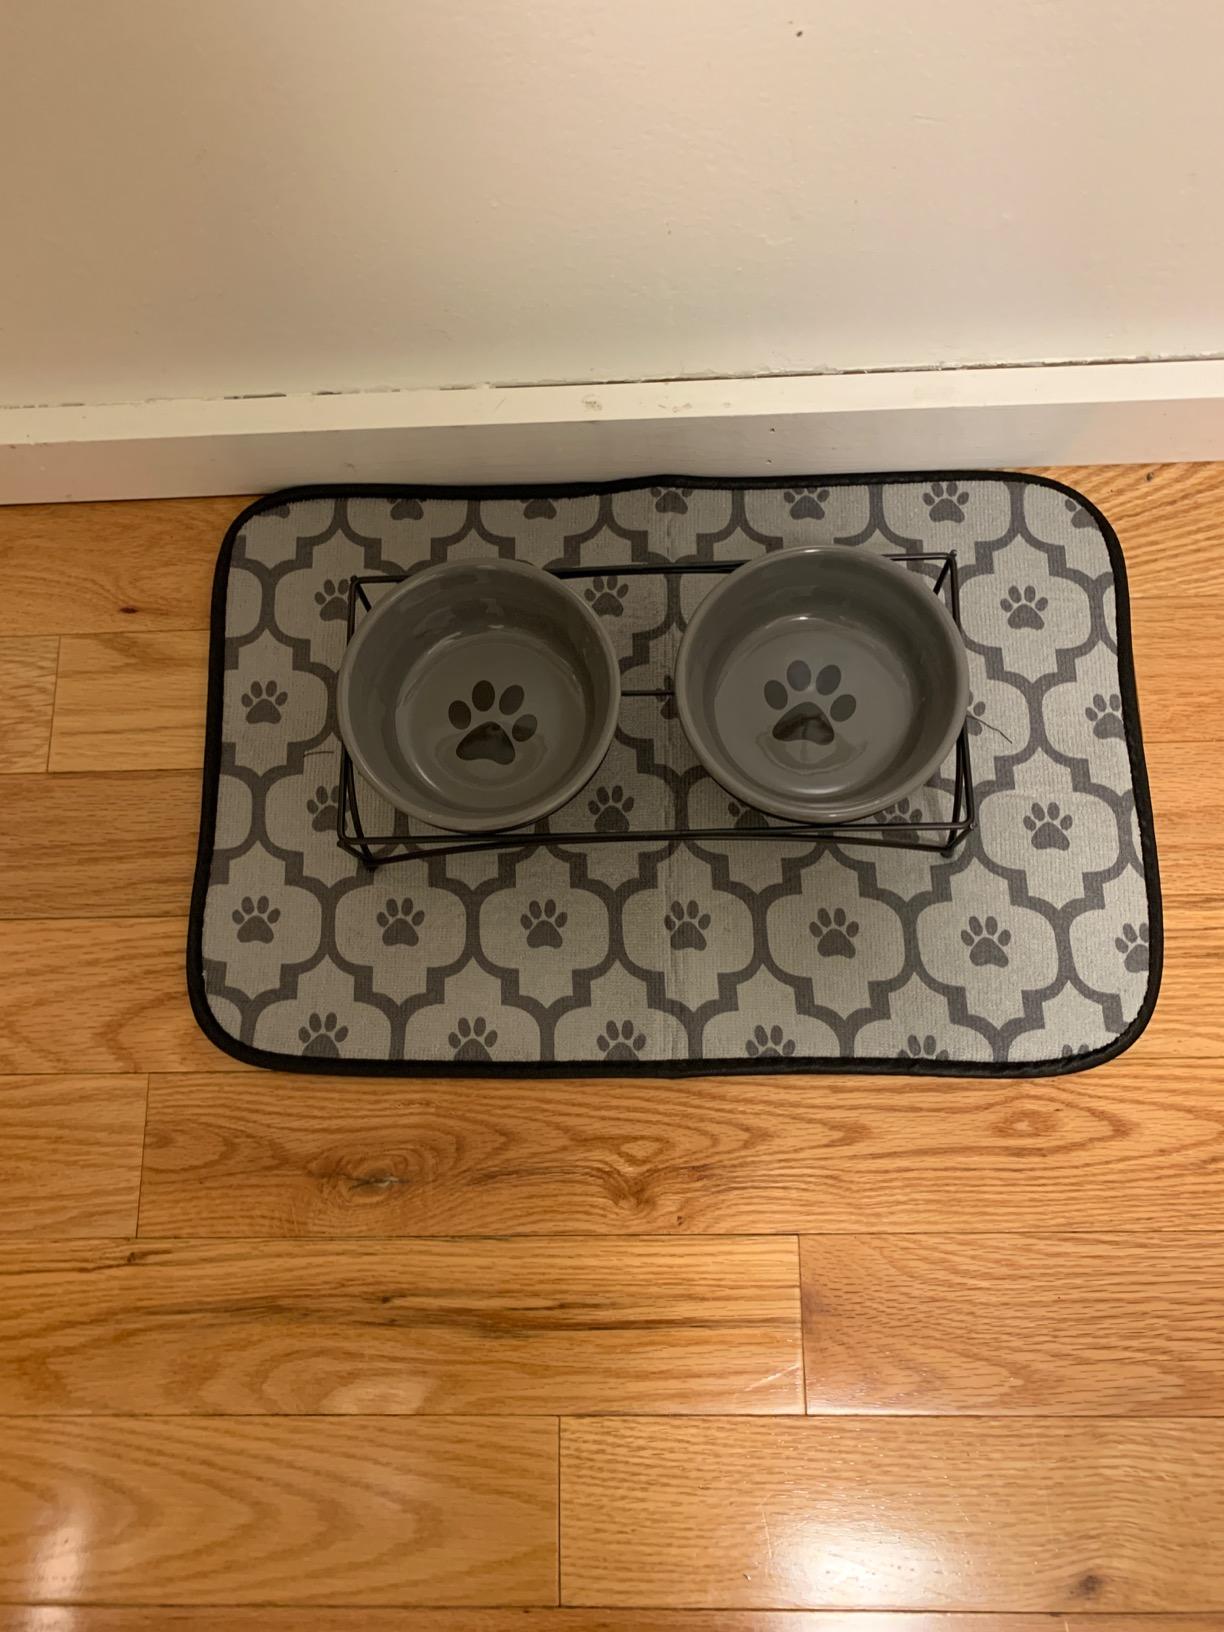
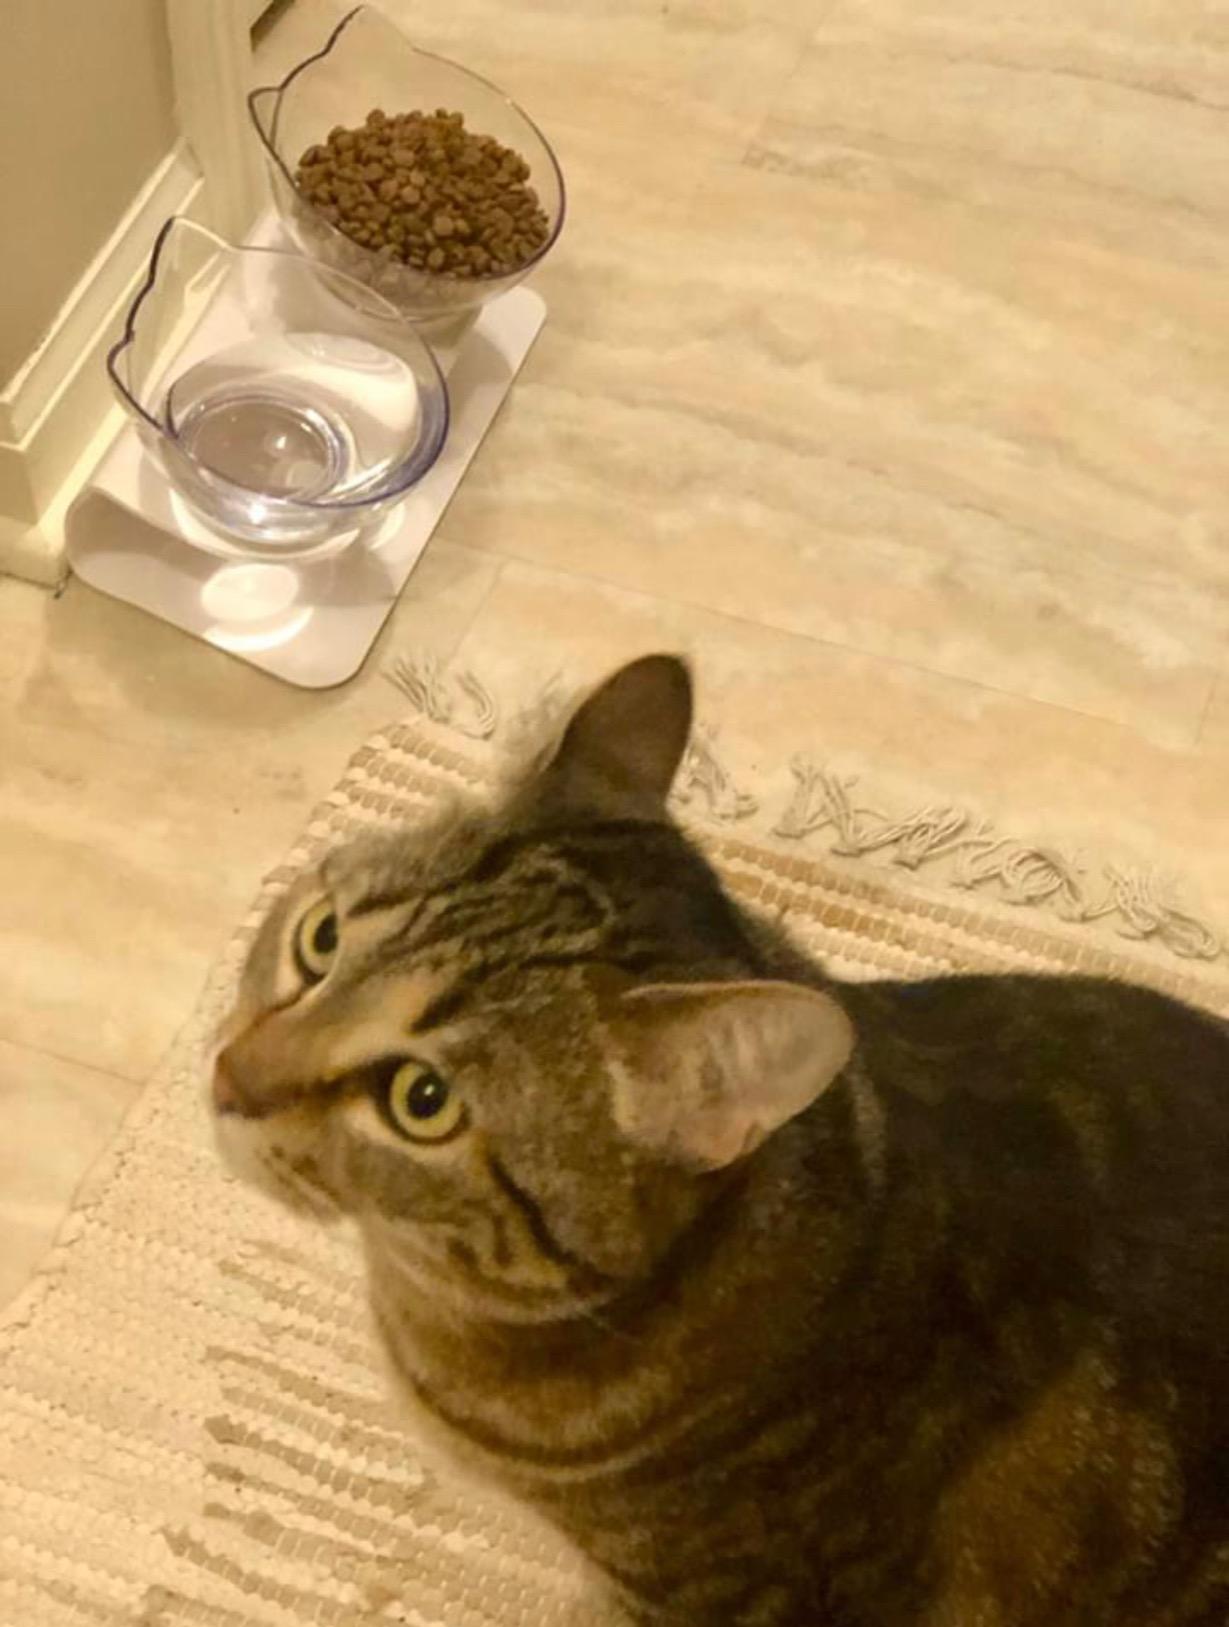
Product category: items_bowl
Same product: no